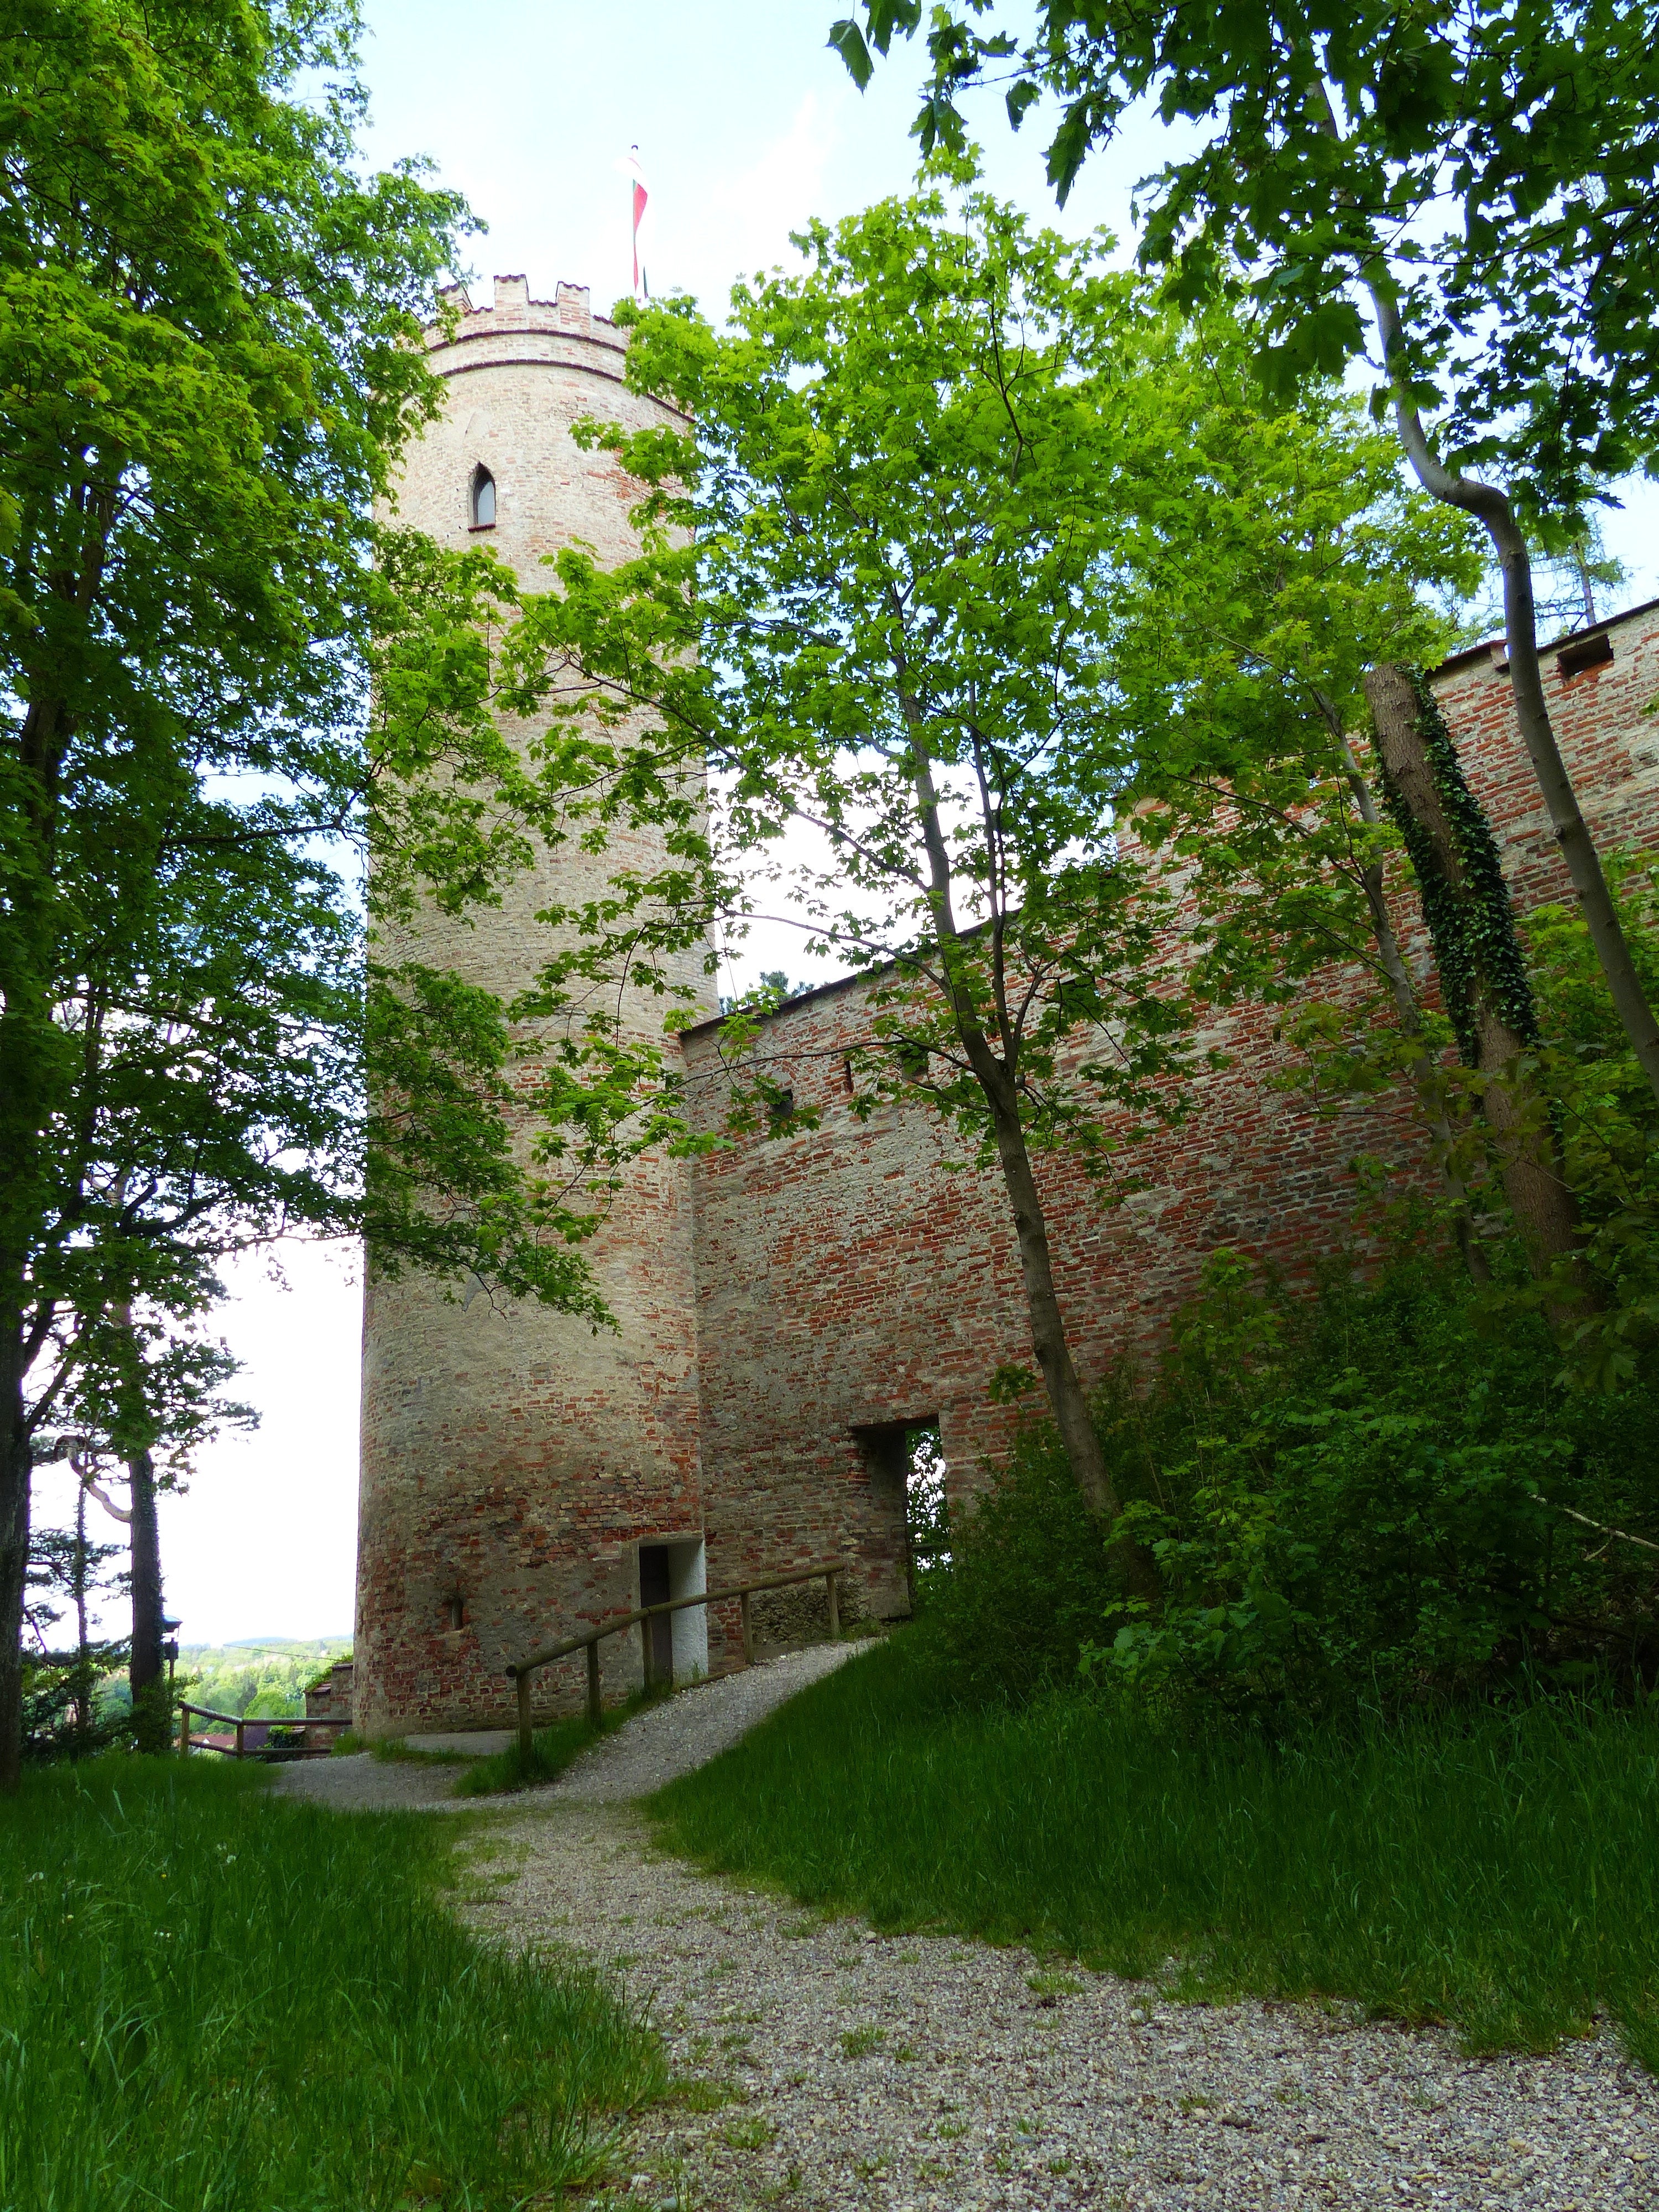
tree, architecture, lawn, house, flower, building, chateau, tower, cottage, castle, landmark, garden, waterway, history, estate, yard, lech, masonry, rural area, drei igj hriger war, landsberg am lech, maiden jump, woody plant